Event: Nepal Earthquake
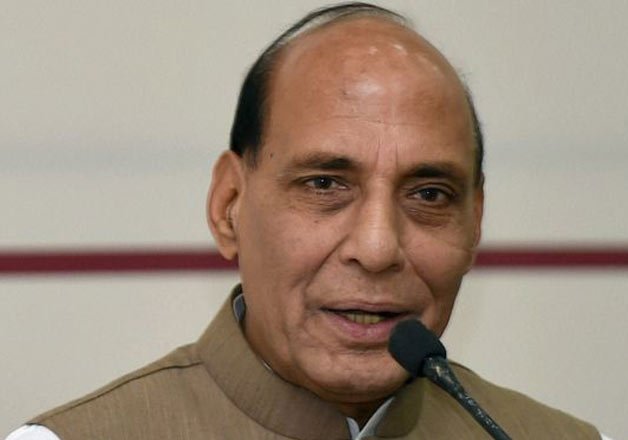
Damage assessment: no_damage